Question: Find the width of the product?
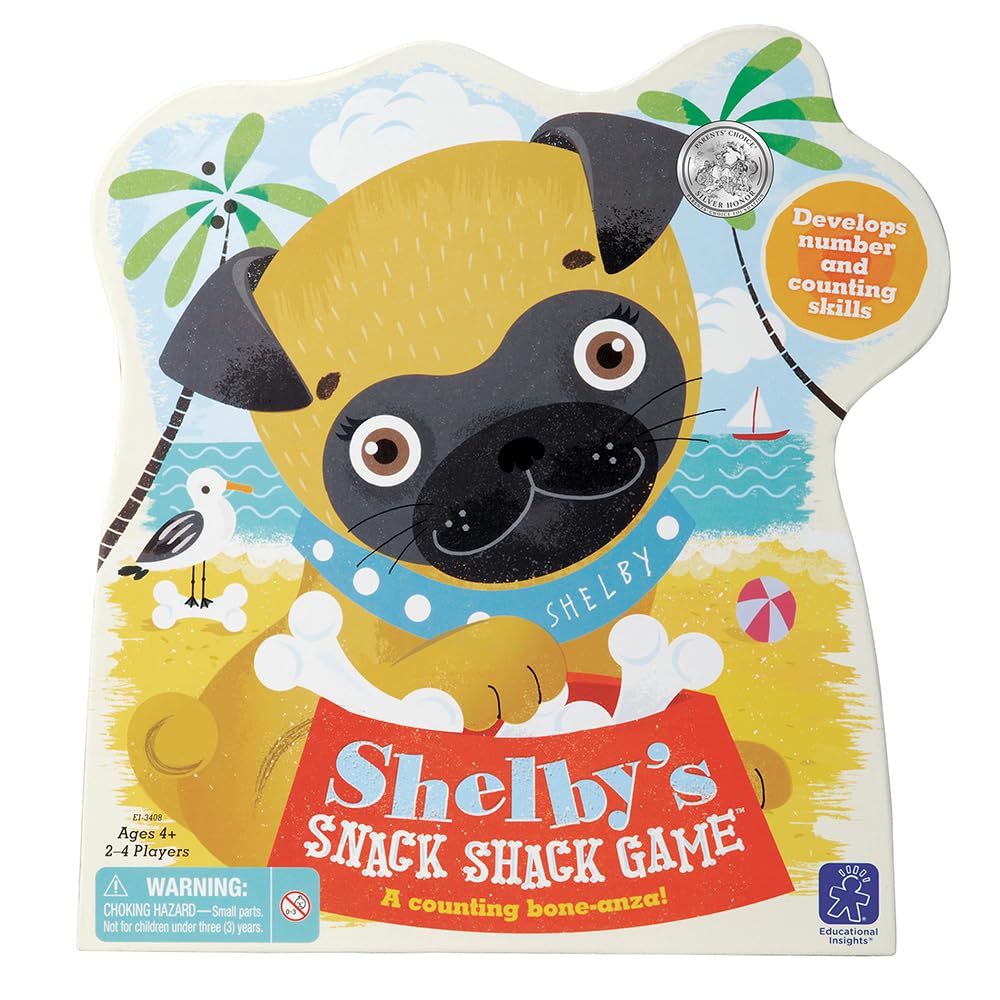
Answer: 4.0 inch